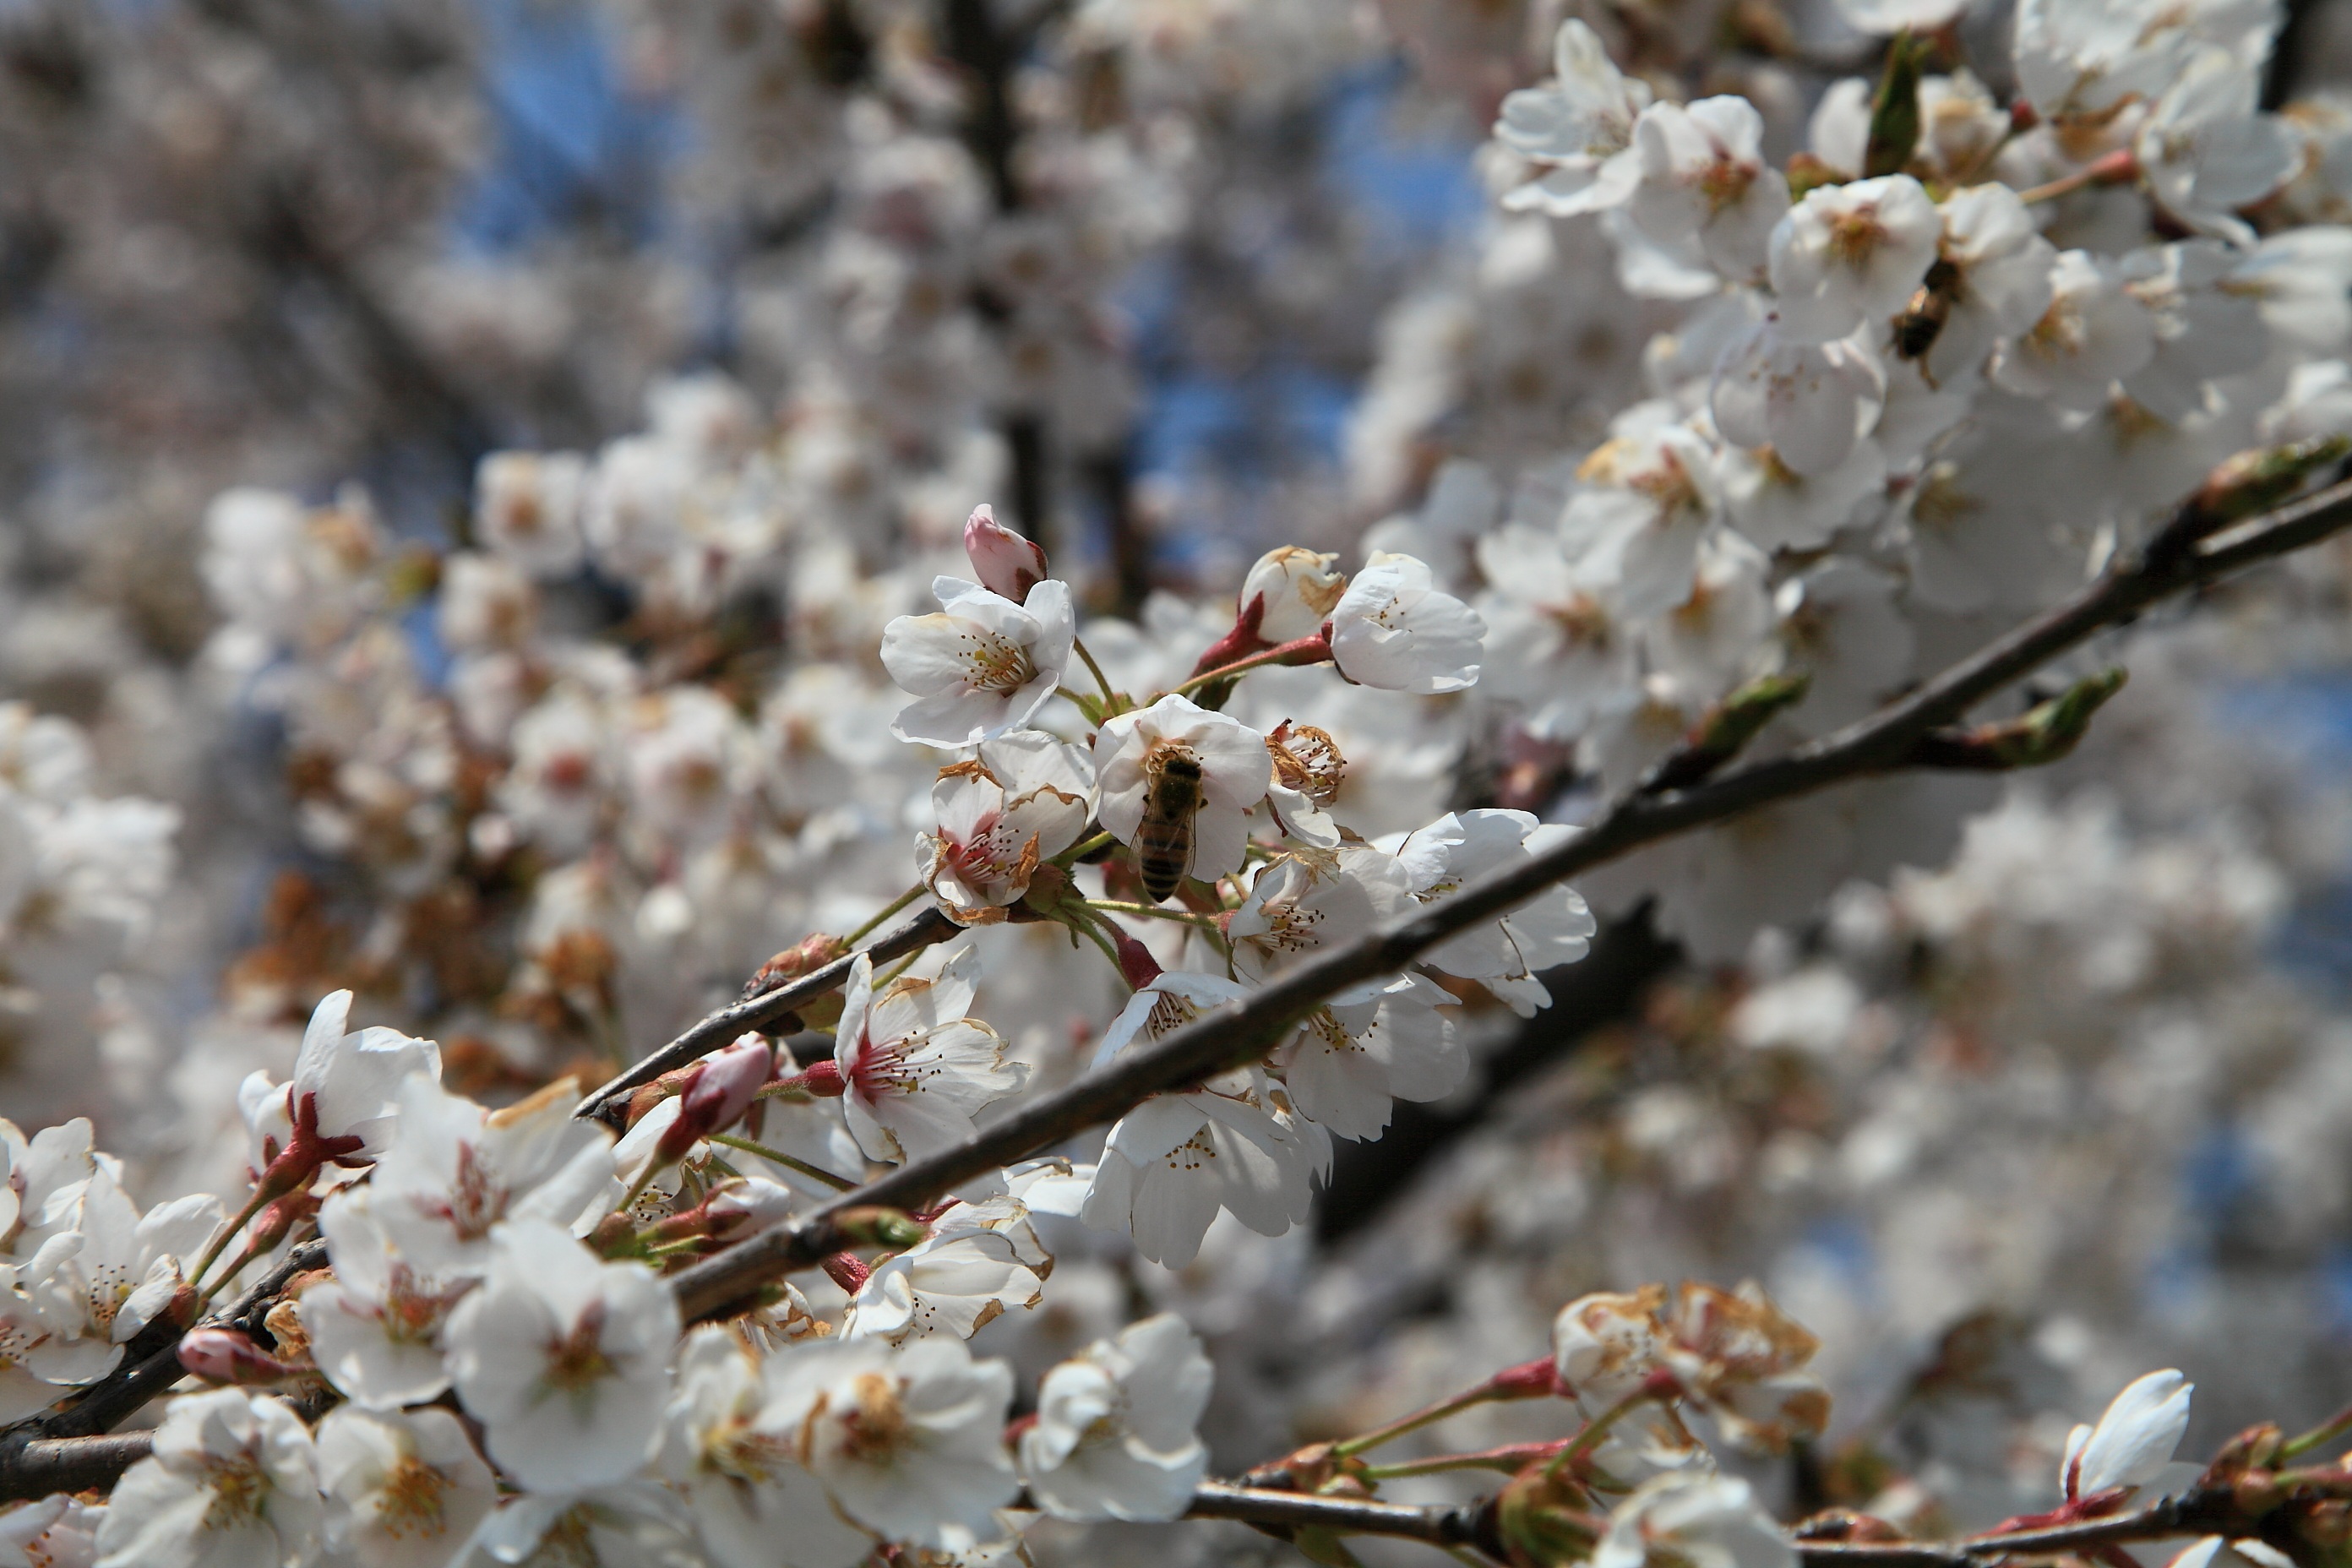
landscape, nature, branch, blossom, plant, fruit, leaf, flower, love, food, spring, produce, garden, flora, season, cherry blossom, plants, flowers, plum, seasonal, april, sakura, crush, spring flowers, cherry, pink flower, macro photography, cherry flowers, spring flower festival, a double cherry blossom, zhushan cherry blossom festival, cherry blossom festival